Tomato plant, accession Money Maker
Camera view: tilt-top (135 deg); turntable rotation: 150 degrees
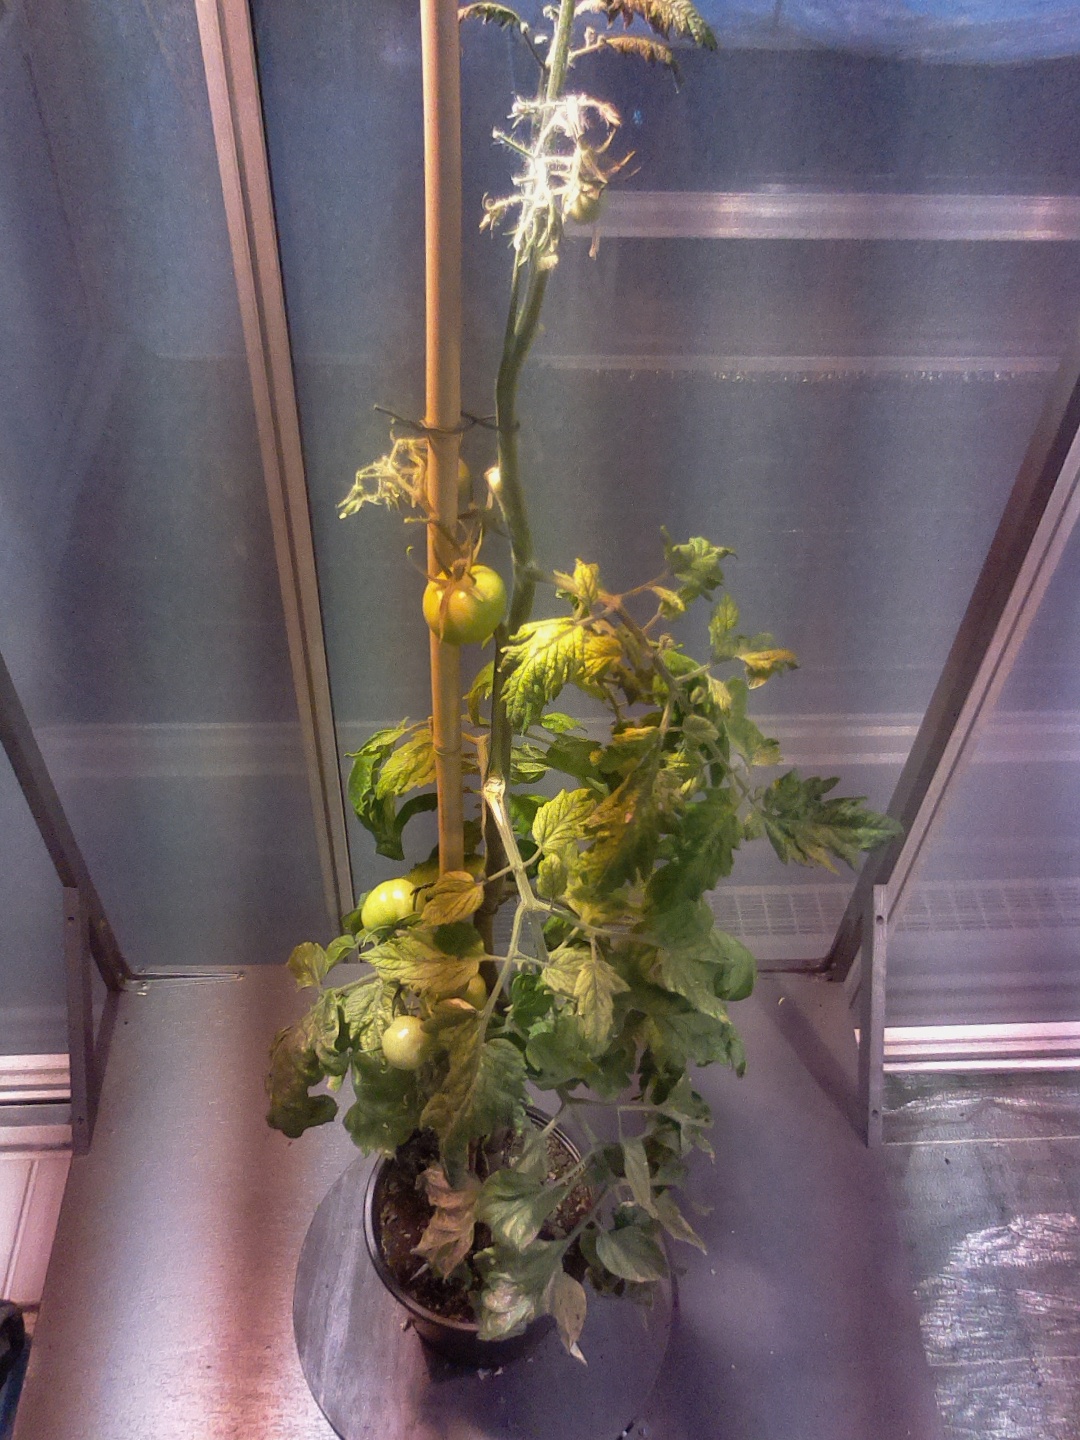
BBCH growth stage 77: 70%-80% of final fruit size